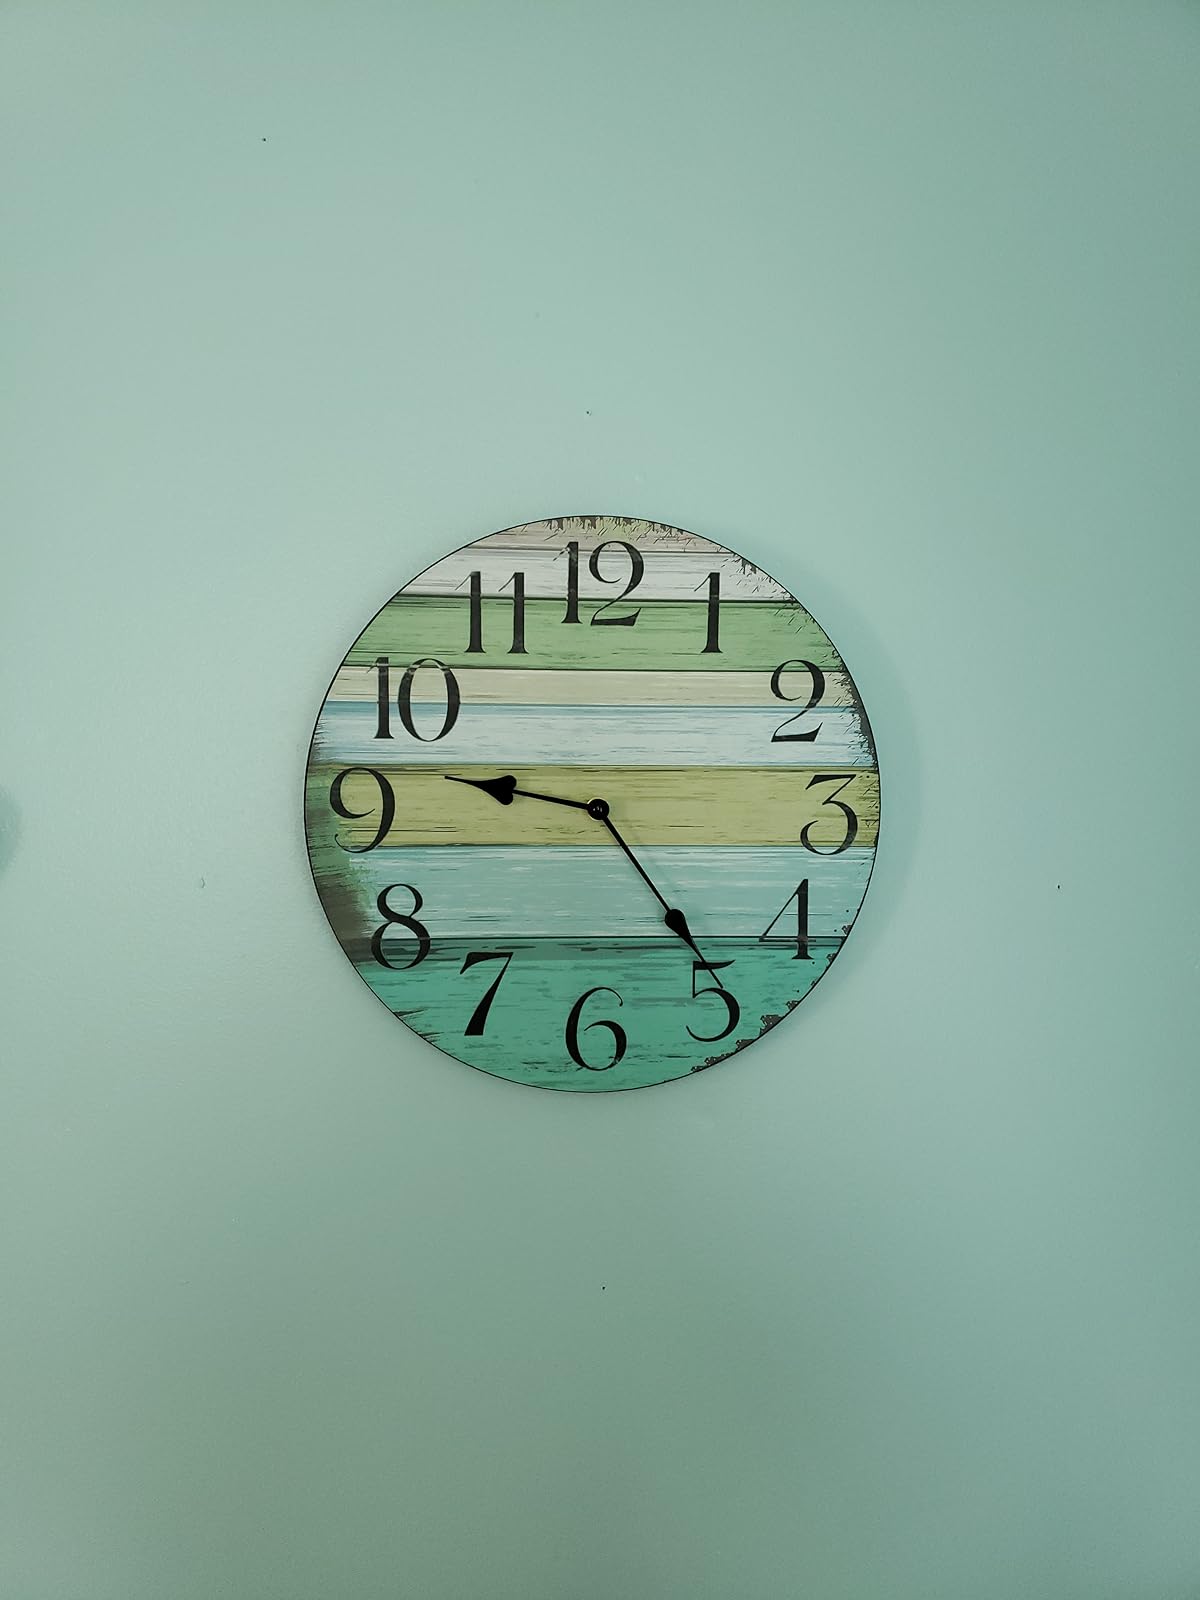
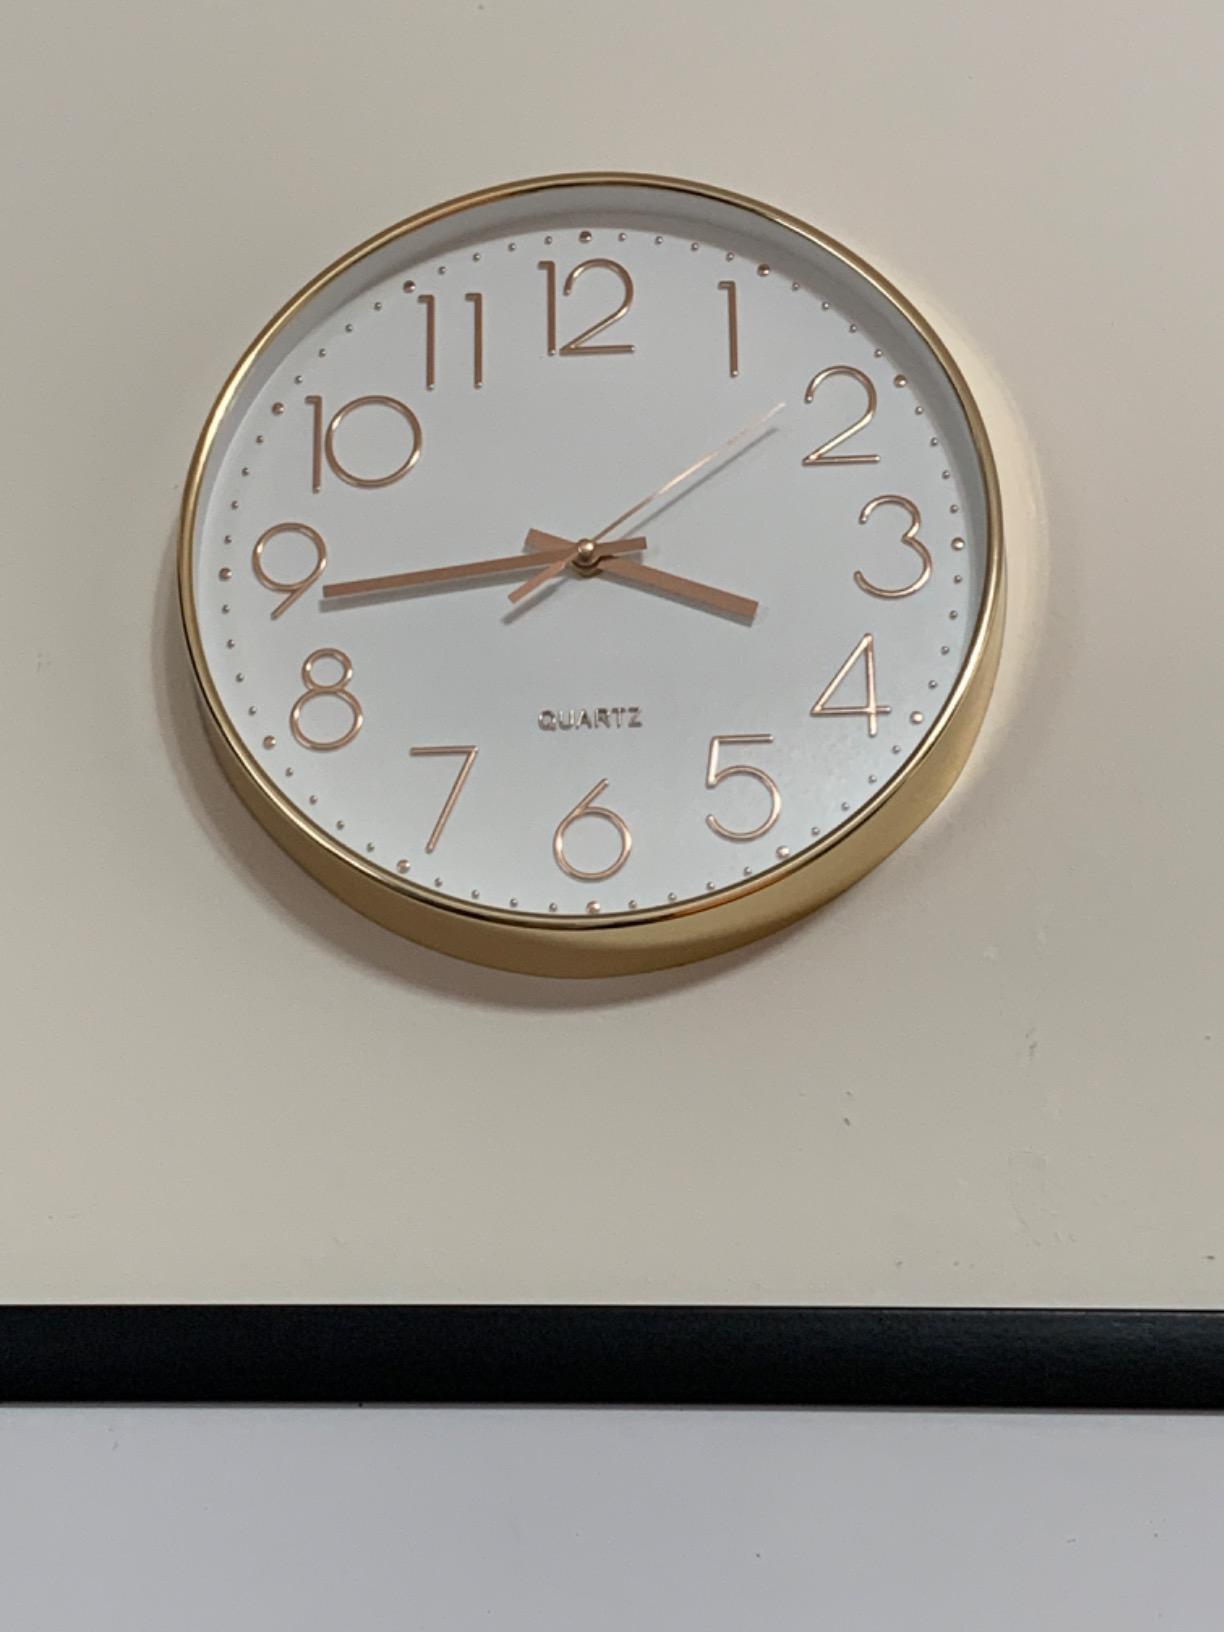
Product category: clock
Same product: no